Porta Posnania

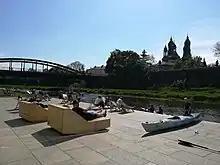
Amphitheater on the Cybina River

The Cathedral Lock is a historical fragment of the former Poznań Fortress, built in 1834-1839, which was part of a non-existent military hydraulic structure. Today, the Cathedral Lock has been converted into a "Śluza Gallery" that hosts temporary exhibitions and master classes